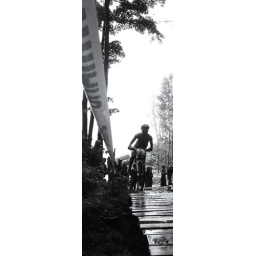
2008 Mt. bike wolrd cup in Canada